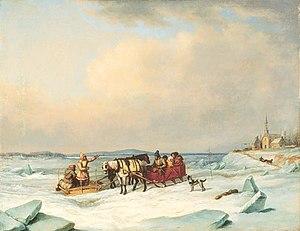
Un pont de glace est un pont fabriqué par l'homme à partir d'eau gelée. Il sert principalement à traverser un cours d'eau l'hiver. Il permet, notamment, l'accès à des communautés ne possédant pas de route ou de pont permanents.
Cornelius David Krieghoff est un peintre canadien d'origine néerlandaise. Il était l'un des peintres canadiens les plus populaires du XIXᵉ siècle. Krieghoff est surtout connu pour ses peintures de paysages canadiens d'automne et d'hiver.
Avec une durée de près de cinq mois, l'hiver canadien est une composante incontournable de l'art de vivre au Québec.
Un pont de glace est un pont constitué à partir d'eau gelée. Il peut se référer à :